Transportation in the United States

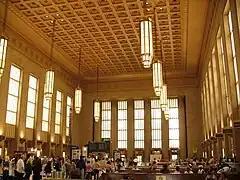
30th Street Station in Philadelphia

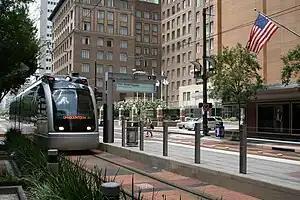
METRORail on Main Street in Downtown Houston

Passenger trains were the dominant mode of transportation until the mid-twentieth century. The introduction of jet airplanes on major U.S. routes and the completion of the Interstate Highway System accelerated a decline in intercity rail passenger demand during the 1960s, resulting in the sharp curtailment of passenger service by private railroads. This led to the creation of National Railroad Passenger Corporation, now called Amtrak, by the U.S. federal government in 1971 to maintain limited intercity rail passenger service in most parts of the country. Amtrak serves most major cities but, outside of the Northeast, California, and Illinois, often by only a few trains per day. Amtrak does not serve several major destinations, including Las Vegas, and Phoenix, Arizona. Frequent service is available in regional corridors between certain major cities, particularly the Northeast Corridor between Washington, D.C., Philadelphia, New York City and Boston, between New York City and Albany, around Chicago, and in parts of California and the Pacific Northwest.